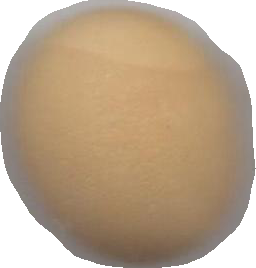
Variety: Grobogan